Three Arabian Nuts

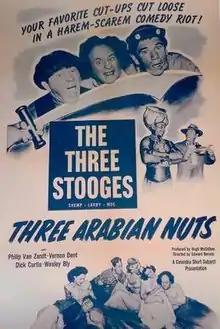

Three Arabian Nuts is a 1951 short subject directed by Edward Bernds starring American slapstick comedy team The Three Stooges (Moe Howard, Larry Fine and Shemp Howard). It is the 129th entry in the series released by Columbia Pictures starring the comedians, who released 190 shorts for the studio between 1934 and 1959.